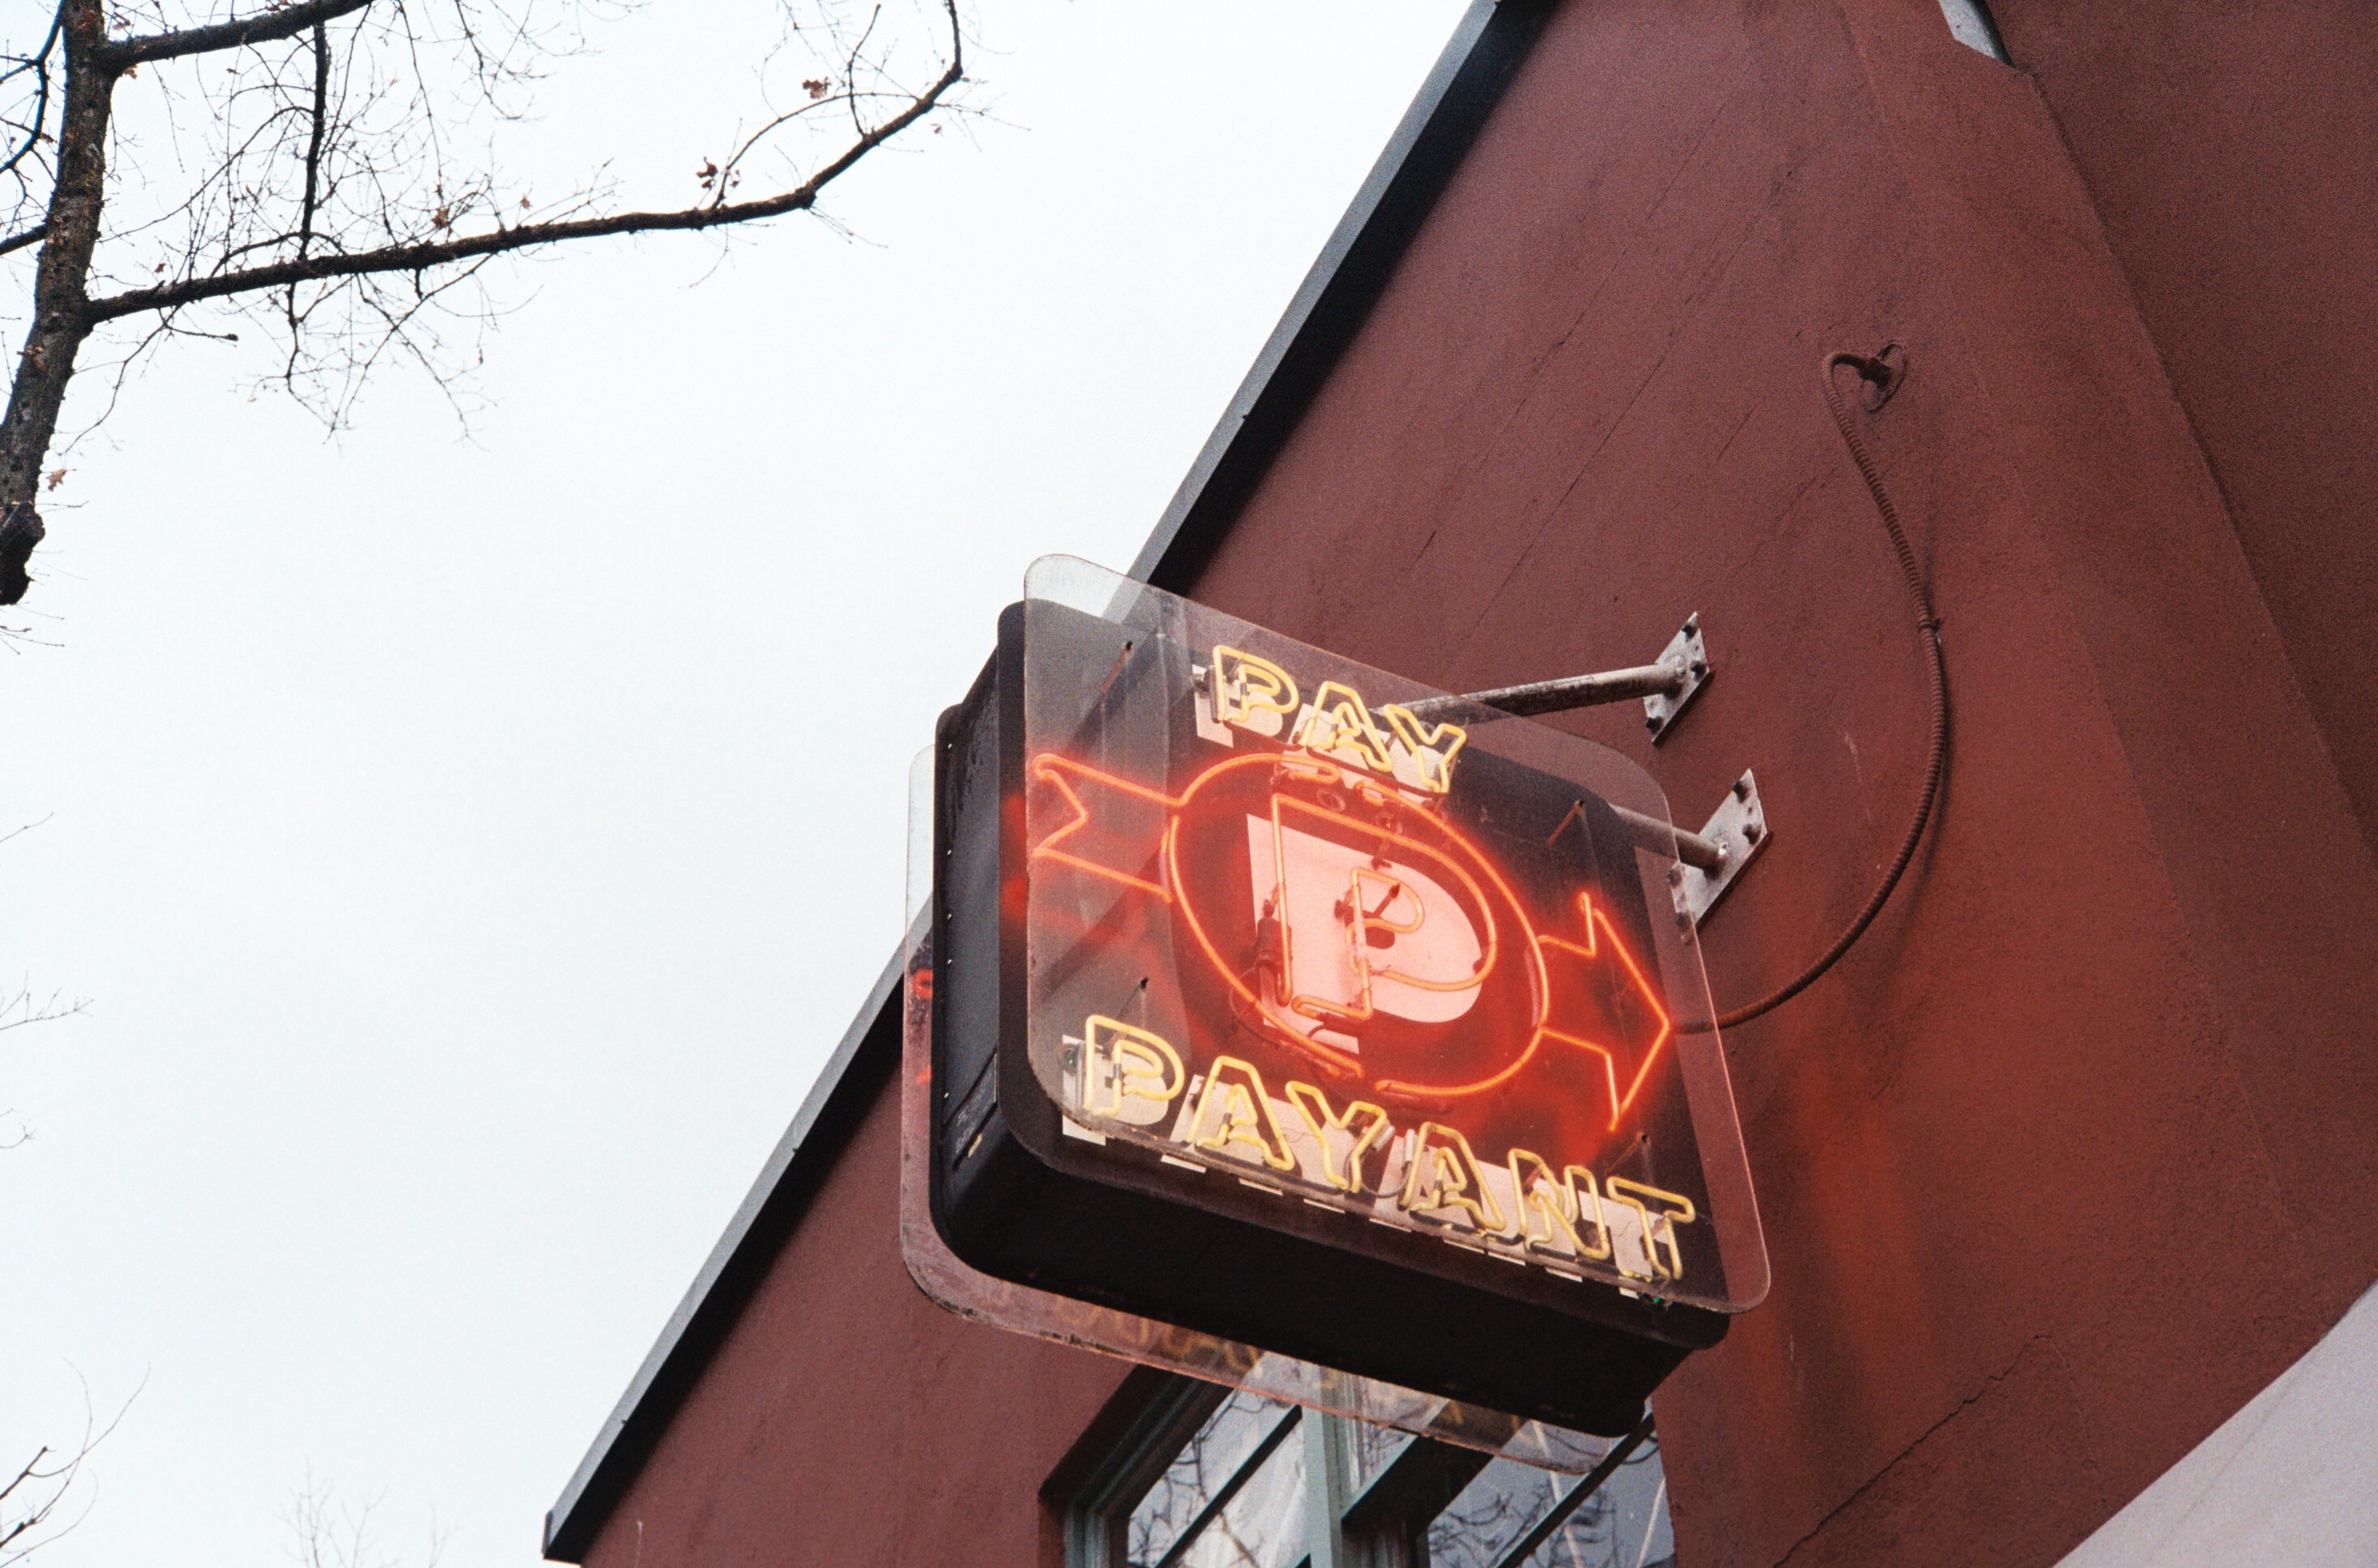
sharp, parking, film, advertising, sign, red, garage, market, signage, neon, 35mm, konica, canada, granvilleisland, shape, rangefinder, iso400, analogue, konicaautos2, vancouverbc, contrasty, konicahexanon, sekonicl208, lomography400, konicahaxanon45mmf18, parkade